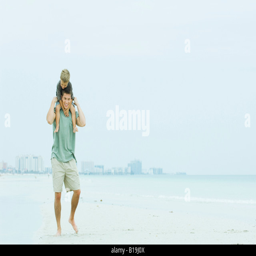
father and son walking at the beach , man carrying boy on his shoulders